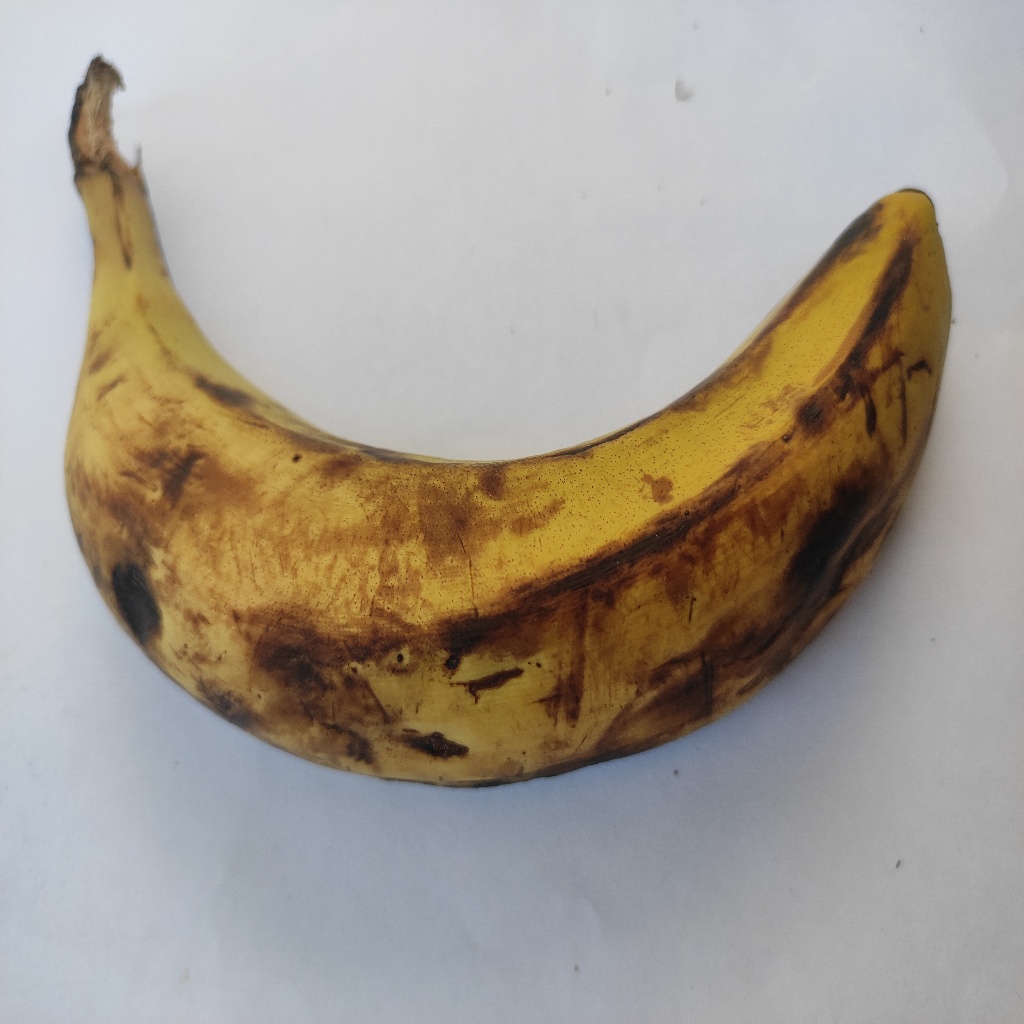
Crop: banana
Quality class: Defect